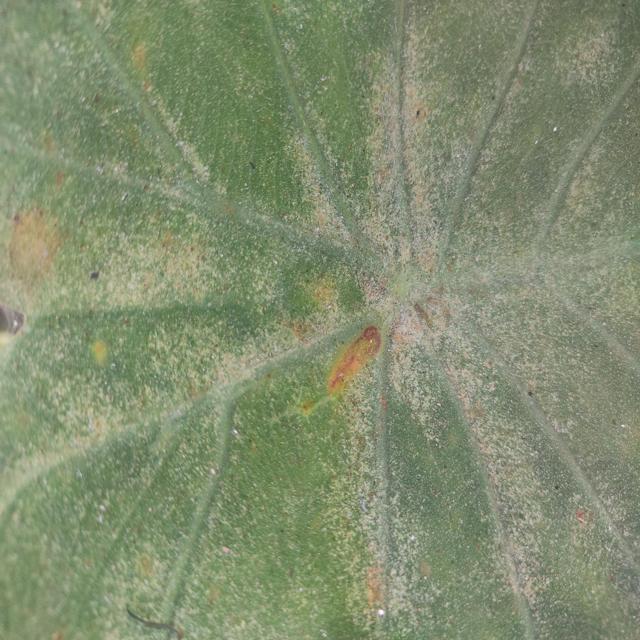
Label: Early_Blight